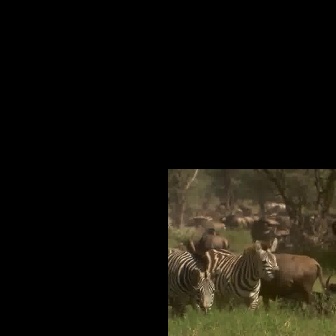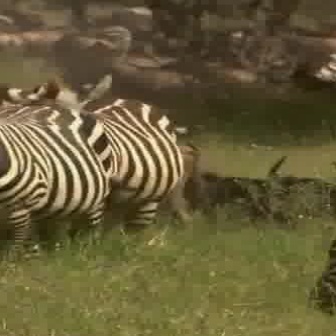
  Please identify the target specified by the bounding box [186,236,278,328] in the first image and locate it in the second image. Return the coordinates in [x_min,y_min,x_max,y_max] format.
Answer: [29,86,226,283]